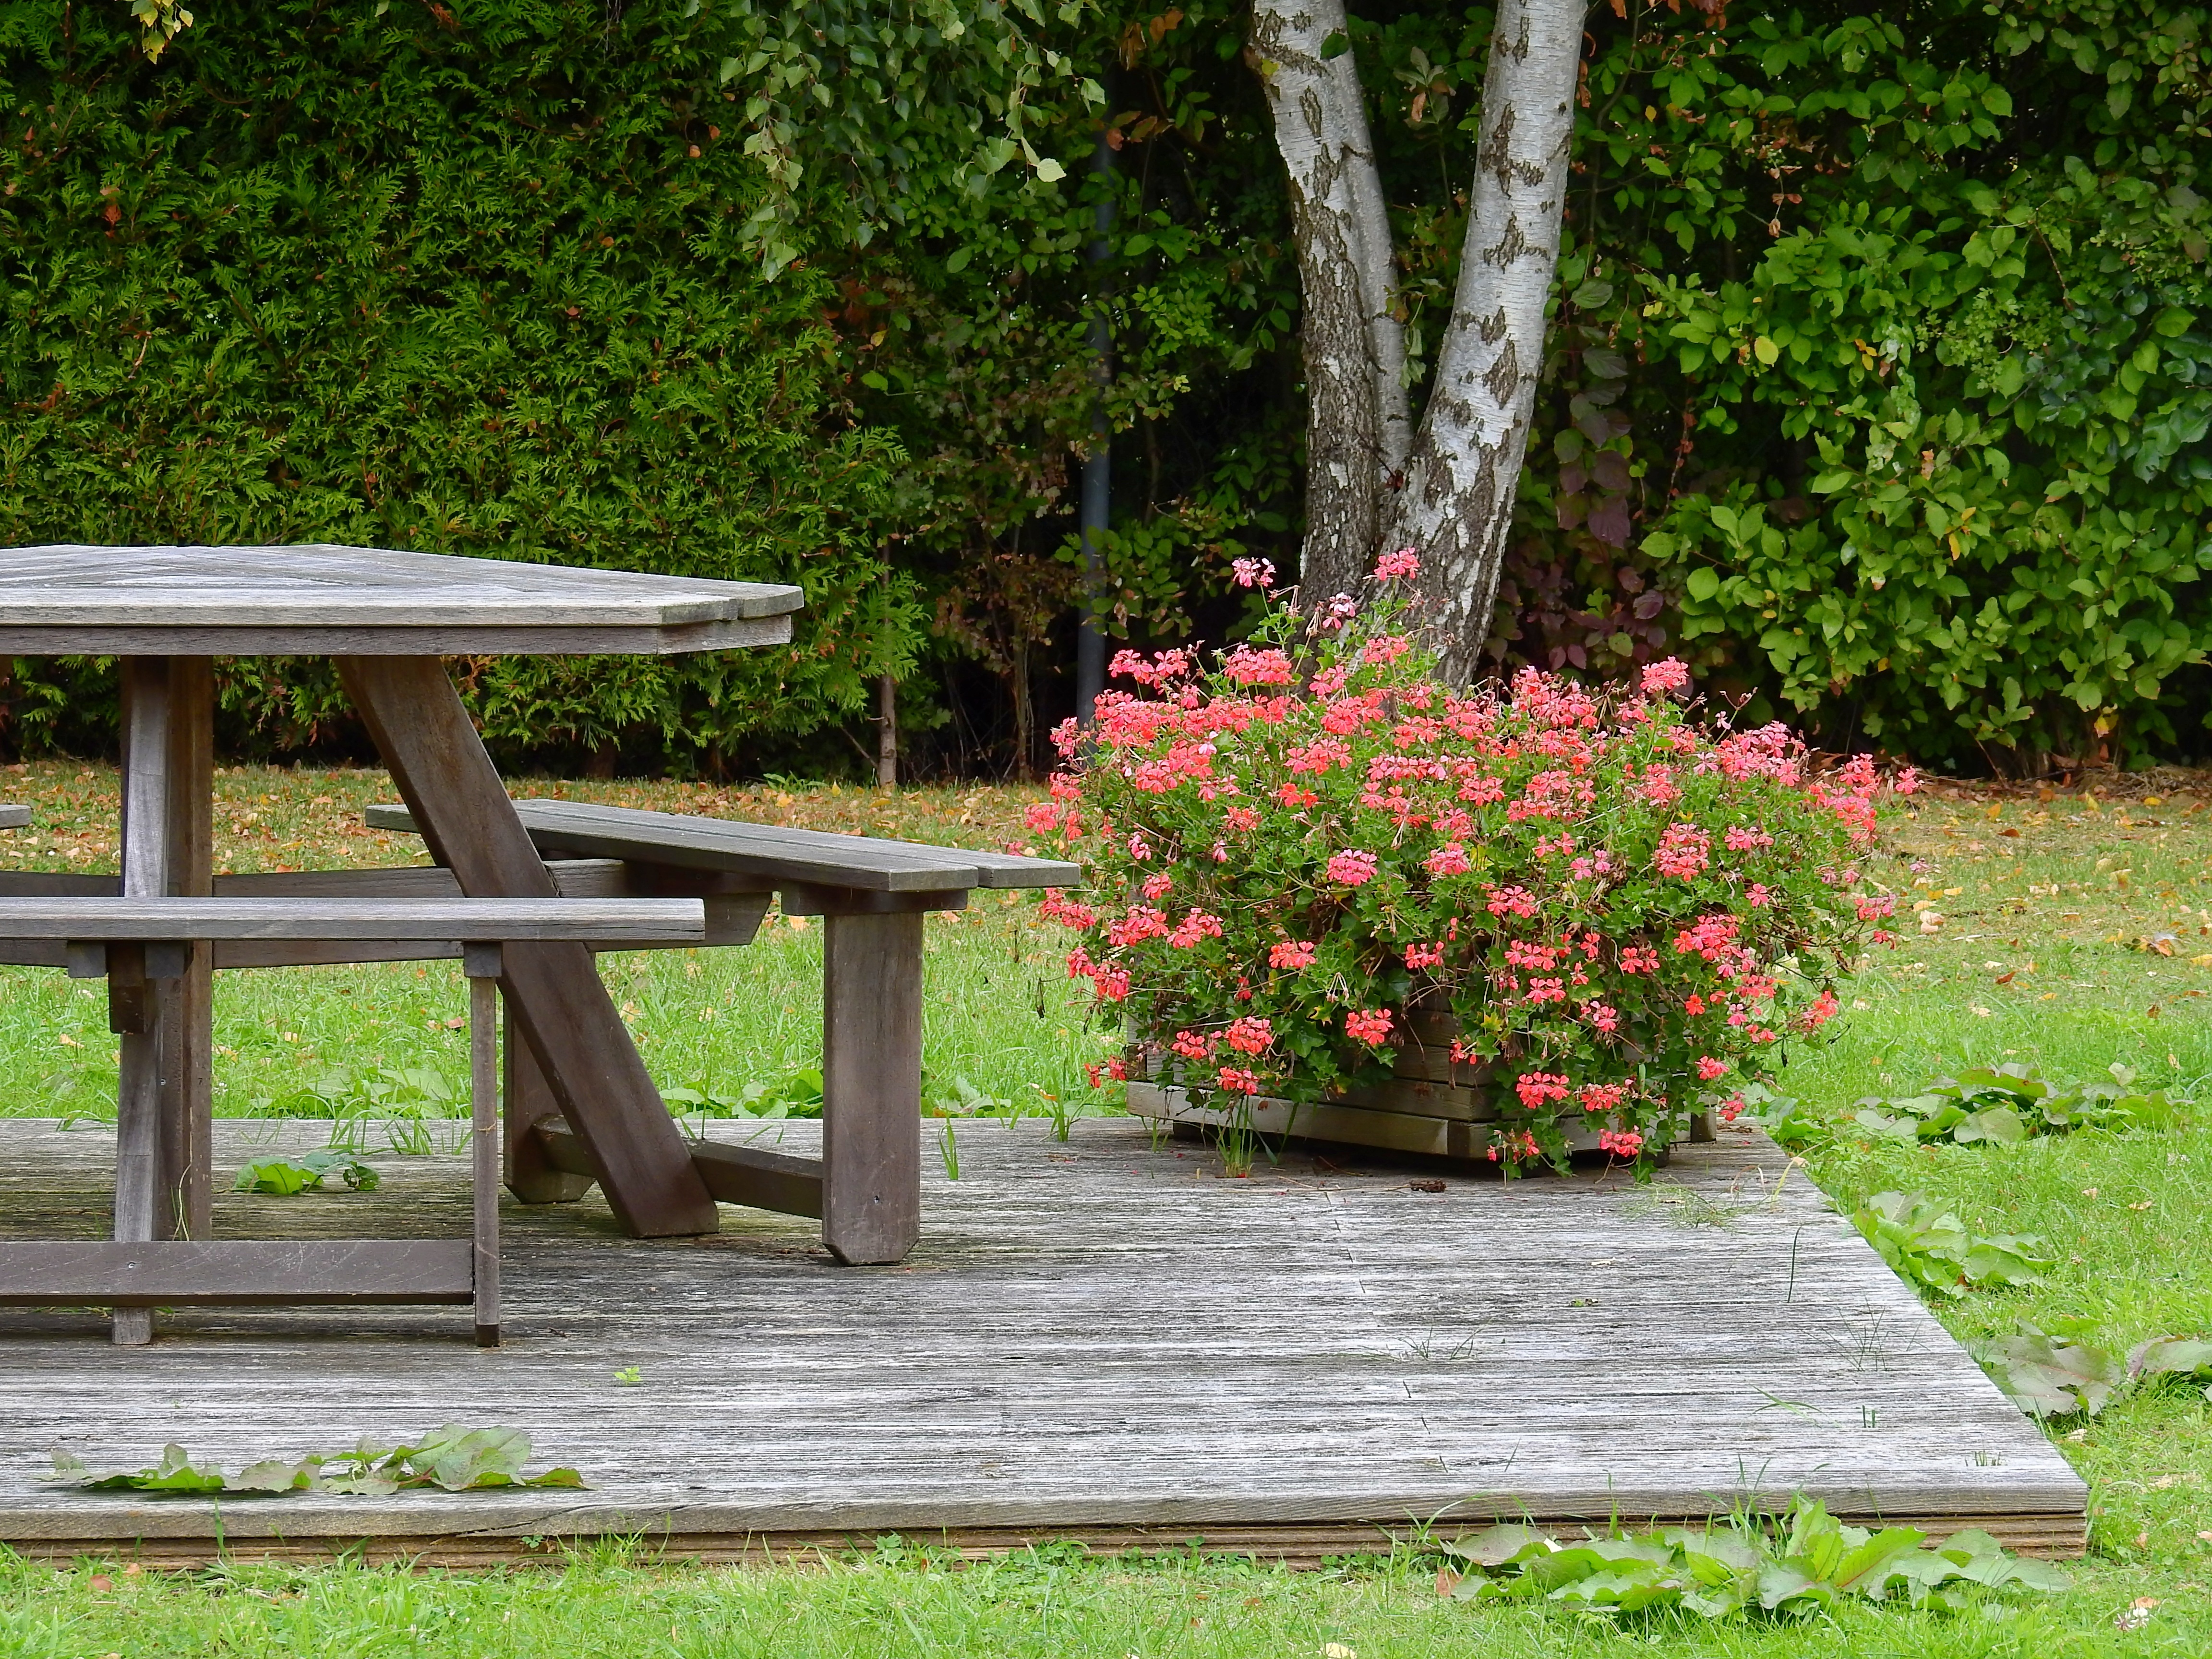
table, landscape, tree, nature, plant, wood, bench, lawn, flower, seat, walkway, cottage, park, backyard, botany, rest, furniture, garden, flowers, sit, wooden table, wooden bench, bank, shrub, out, woodland, yard, resting place, recovery, click, woody plant, outdoor structure